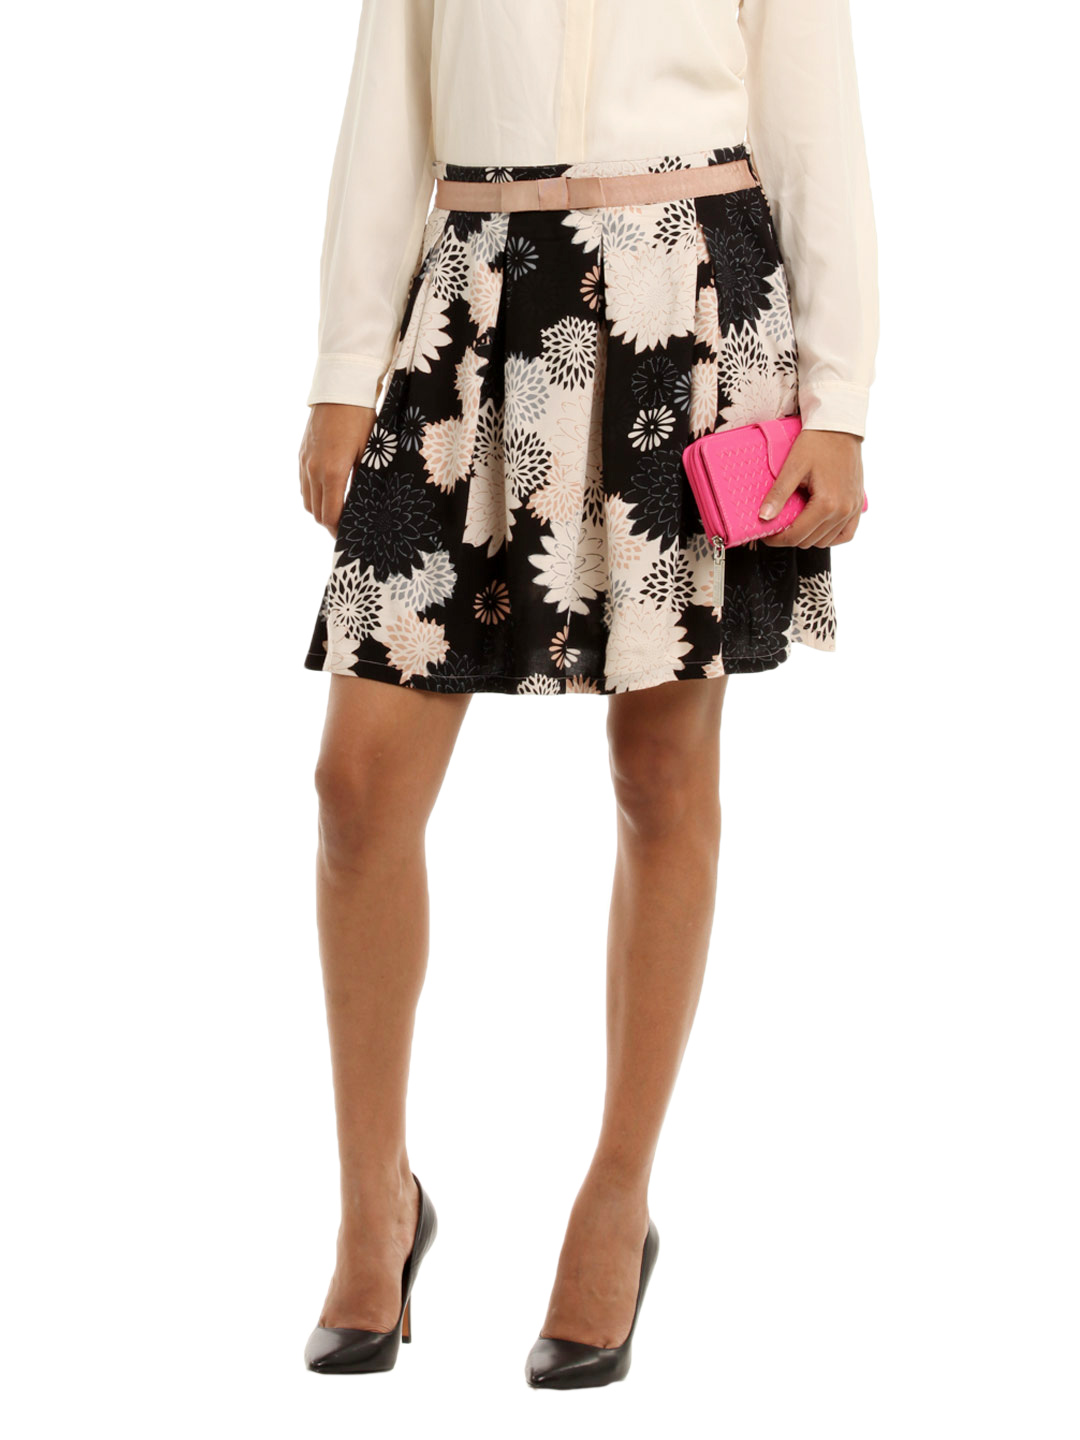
Femella Women Grey Printed Skirt
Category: Apparel / Bottomwear / Skirts
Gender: Women
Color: Cream
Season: Summer 2012
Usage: Casual